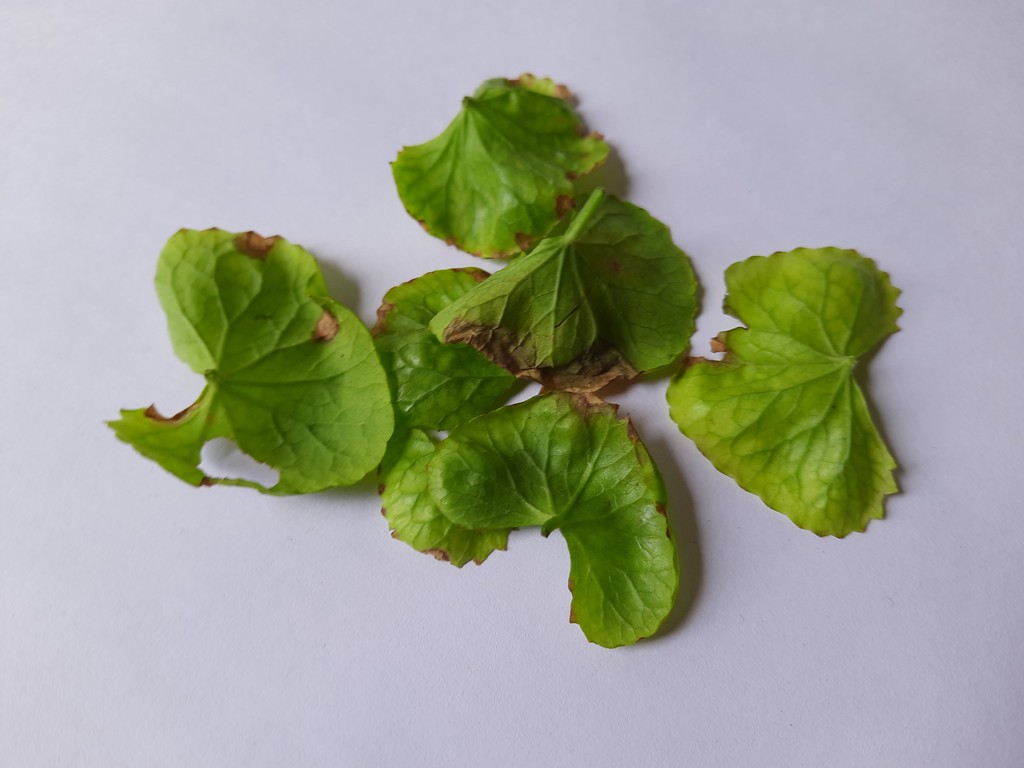
Label: Unhealthy